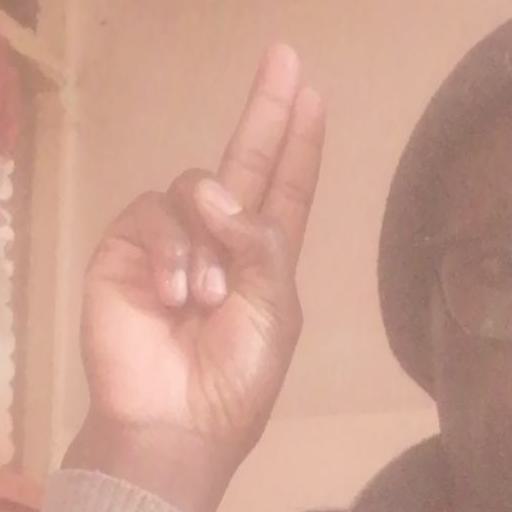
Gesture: two_up